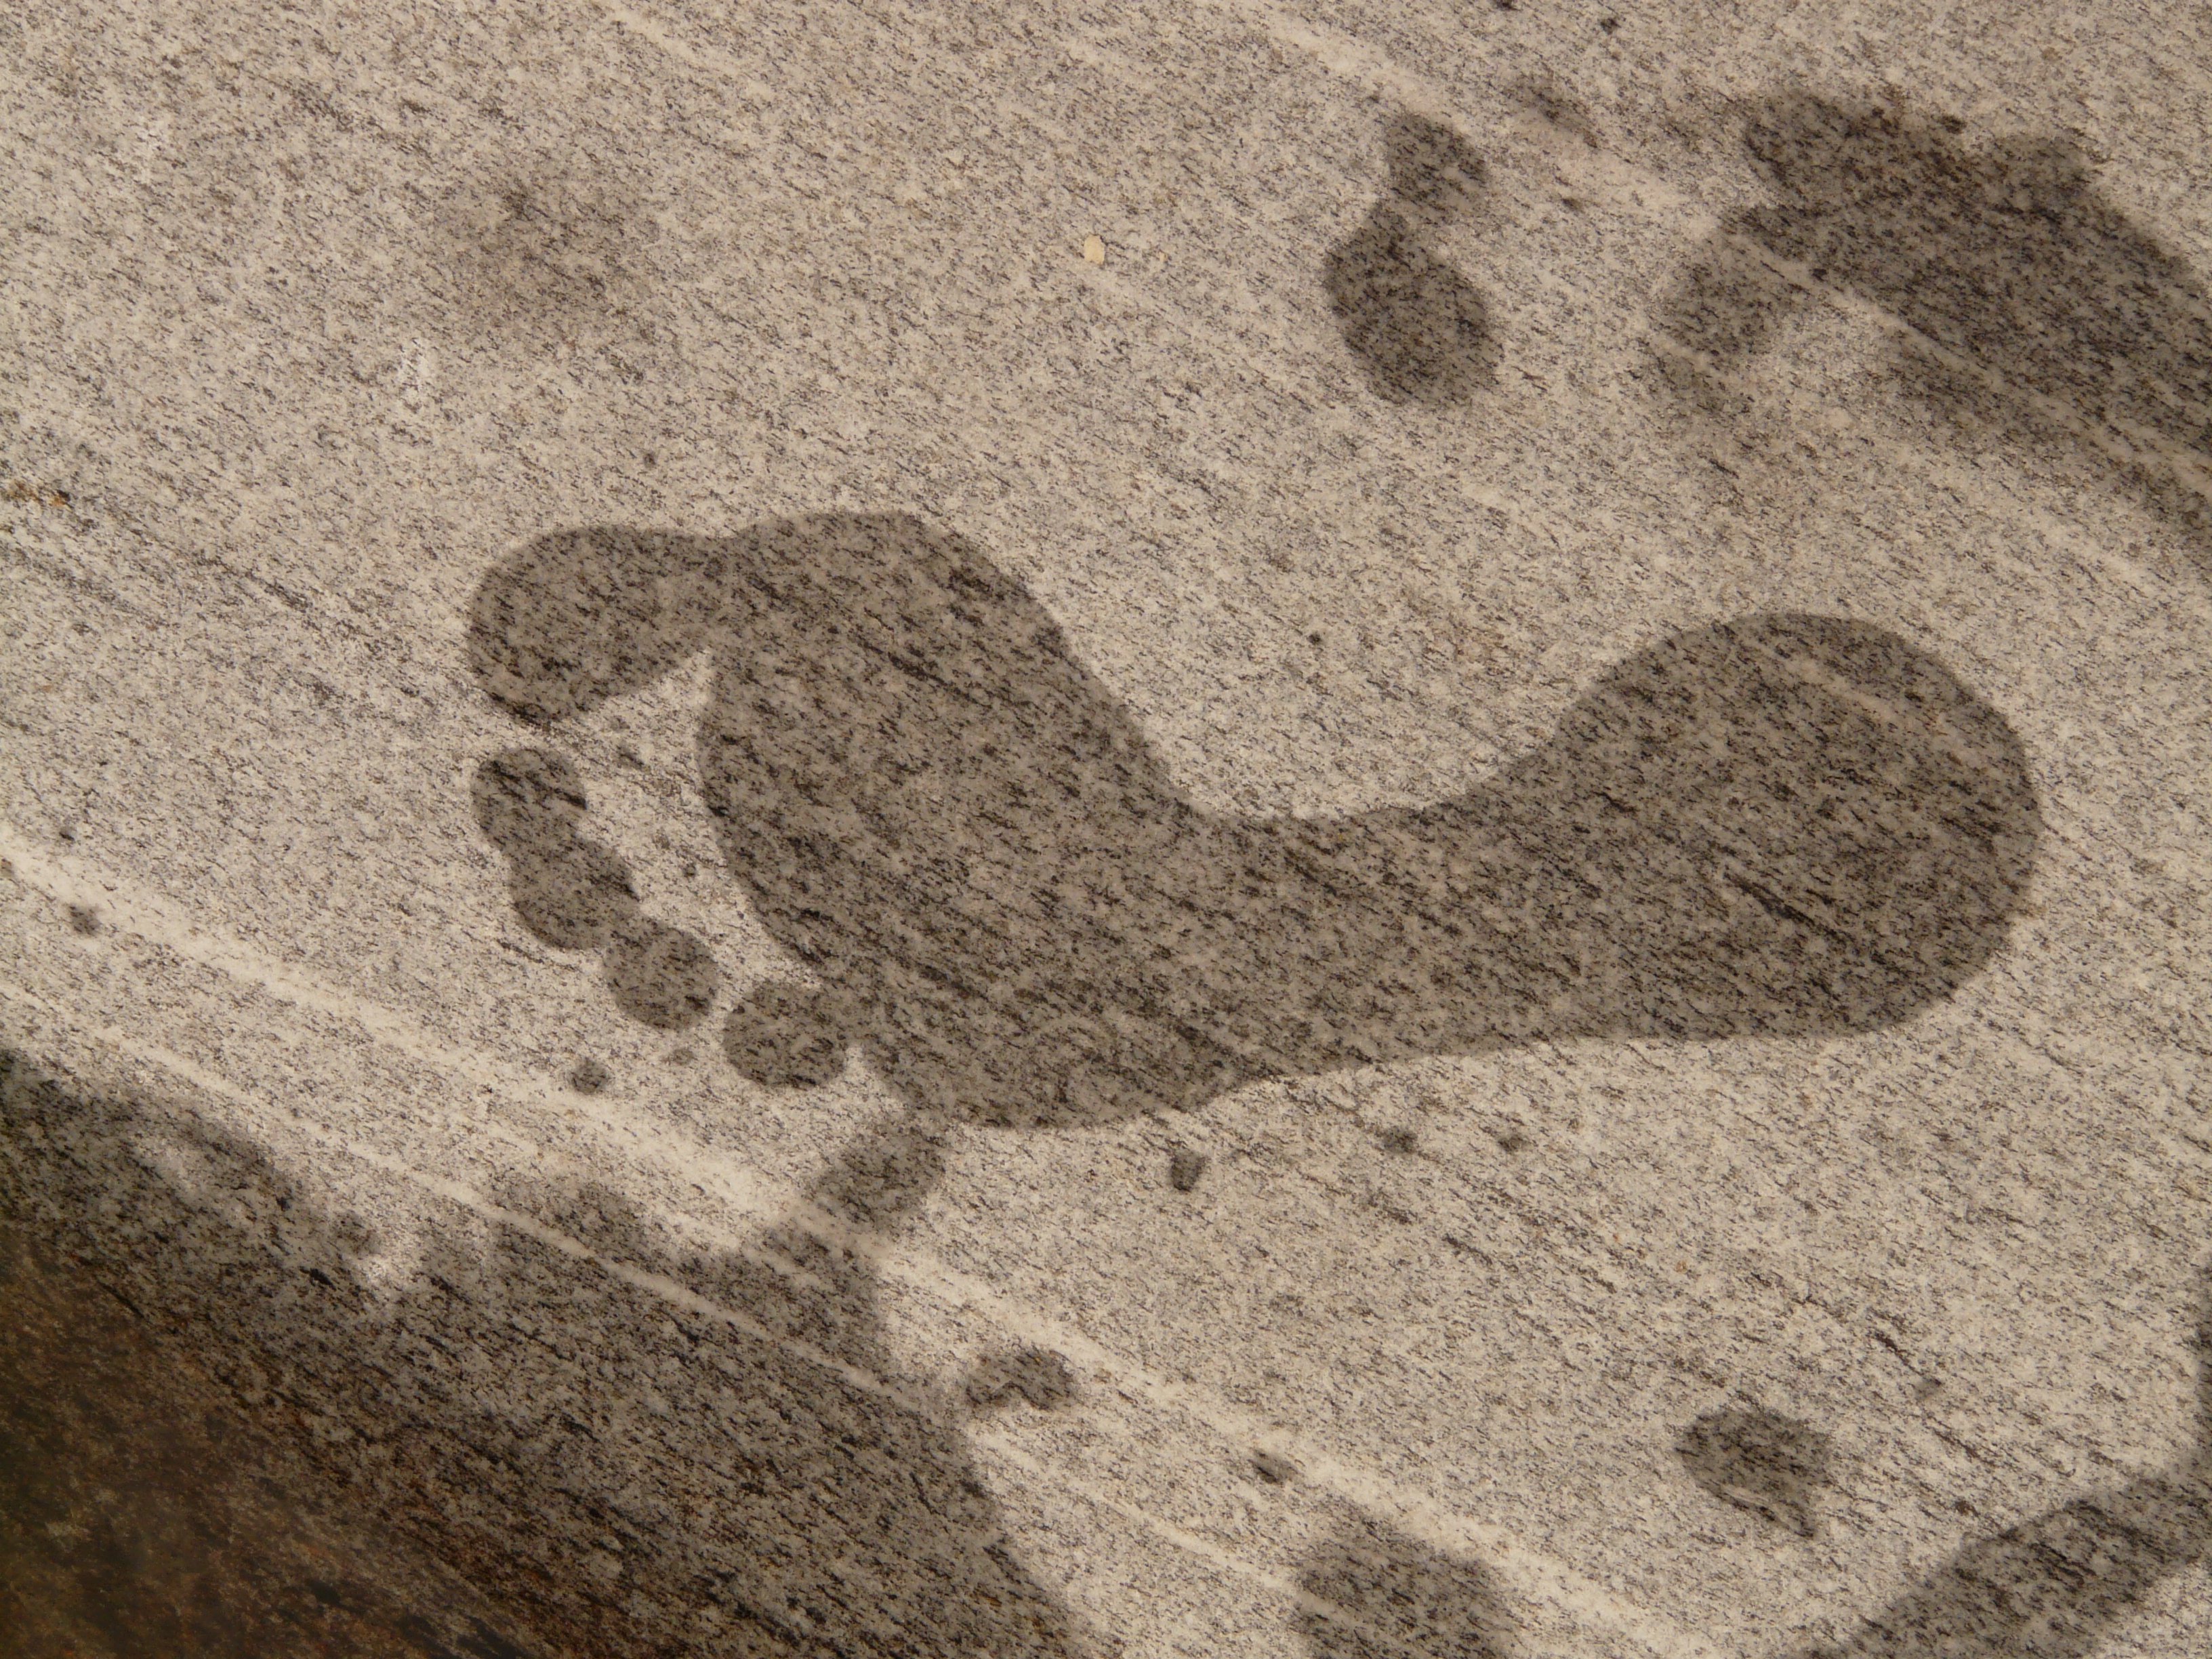
water, sand, rock, texture, floor, footprint, number, wet, wall, foot, soil, material, circle, toe, ten, flooring